Quorum of the Twelve Apostles (LDS Church)

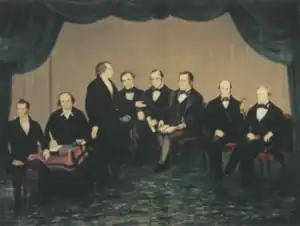
Joseph Smith addressing members of the quorum of the twelve. Hyrum Smith, Willard Richards, Joseph Smith, Orson Pratt, Parley P. Pratt, Orson Hyde, Heber C. Kimball, Brigham Young, ca 1843 or 1844.

The Quorum of the Twelve Apostles claims a leadership role second only to that of the First Presidency. At the time of the death of Joseph Smith, the President of the Quorum of the Twelve Apostles was Brigham Young. Young emphasized what he said was Smith's authorization that the Quorum of the Twelve should be the central governing body of the church after Smith's death. In 1847, the Twelve reorganized the First Presidency with Young as church president, and the Twelve took on a supporting role within a chain of command under the First Presidency, a role that continues to the present.